211th Pennsylvania Infantry Regiment

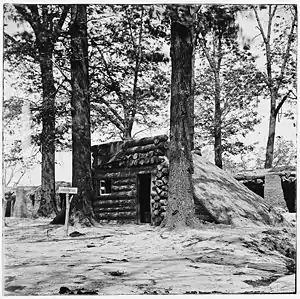
A bombproof at Fort Stedman

When Fort Stedman was captured by a Confederate attack before dawn on 25 March, the regiment was in camp almost four miles away. Command devolved on Captain William A. Coulter of Company D as Dodd was sick in hospital and Major Augustus A. Mechling was absent. The regiment was ordered to march to the division headquarters, arriving there by 06:30. Having formed up on the high open ground near Meade Station to the rear of Fort Stedman, the relatively large regiment with almost 600 men advanced in line in accordance with Hartranft's plan to use it to draw Confederate artillery fire. Hartranft led the advance, which was the signal for the attack of the rest of the division. The fort was quickly recaptured after the Union counterattack resulted in the retreat of the exhausted Confederate troops; the 211th Pennsylvania lost one killed and ten wounded in the fighting while capturing the rear of the fort.